Kirk Jones (director)

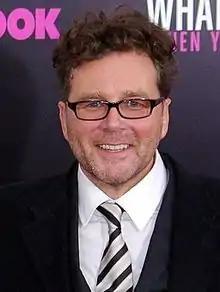
Jones in May 2012

Kirk Jones was born in Bristol, England and grew up in Long Ashton, Somerset. He attended Backwell School and Filton Technical College. He went to Newport Film School (University of South Wales), where he specialised in directing drama, comedy and television commercials, between 1985-87. He graduated after winning a National Student Film Award and started to work for London-based production company, BFCS as a production runner and later as assistant film editor.